Cutting board

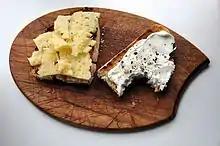
This wooden cutting board shows signs of scoring after repeated use.

Wood boards need to be cared for with an "edible" mineral oil to avoid warping, and should not be left in puddles of liquid. Ideally, they should be suspended freely while drying. Care must be taken when selecting wood, especially tropical hardwood, for use as a cutting board, as some species contain toxins or allergens.